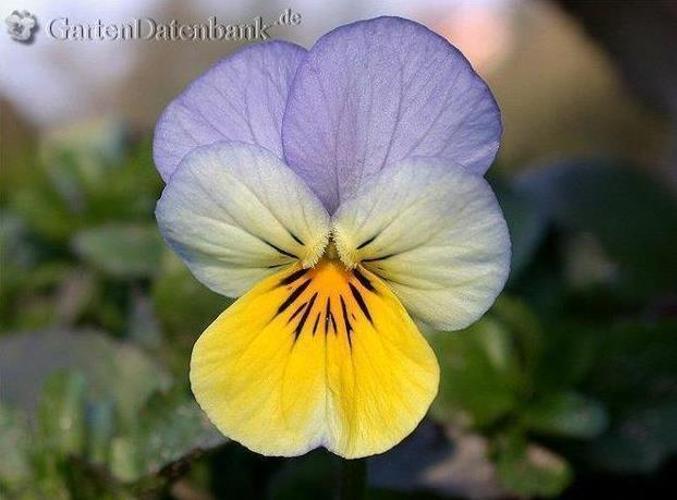
Label: wild pansy